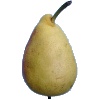
Label: Pear 2